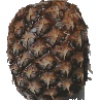
Label: pineapple